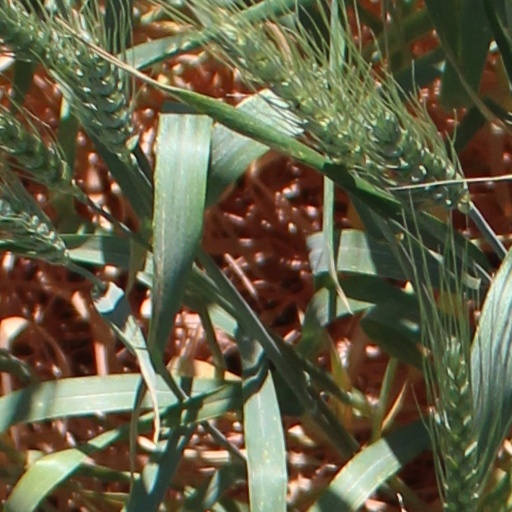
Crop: wheat